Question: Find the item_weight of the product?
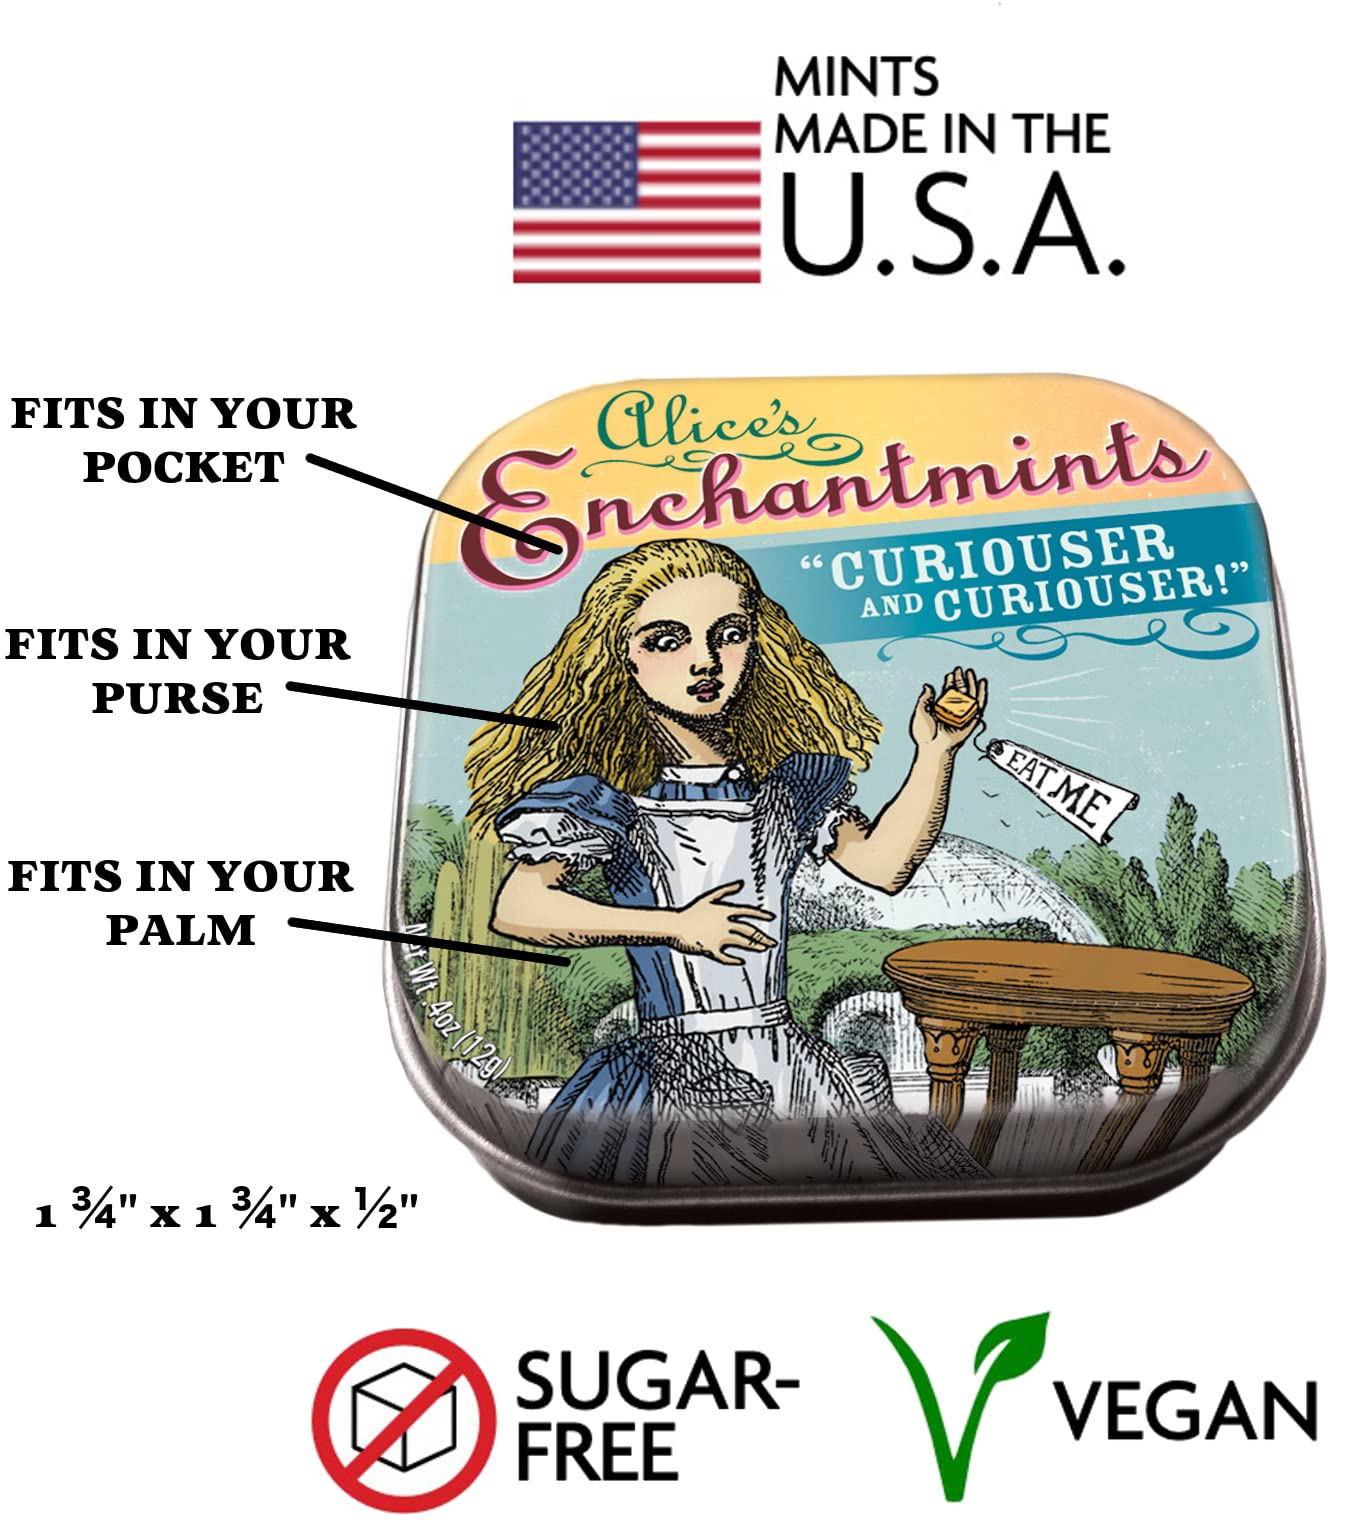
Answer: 12.0 gram